RAF Ashford

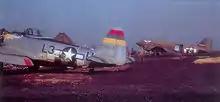
Republic P-47D-27-RE Thunderbolt Serial 42-26922 of the 512th Fighter Squadron. Note the C-47 in background.

Ashford was known as USAAF Station AAF-417 for security reasons by the USAAF during the war, and by which it was referred to instead of location. Its USAAF Station Code was "AF".